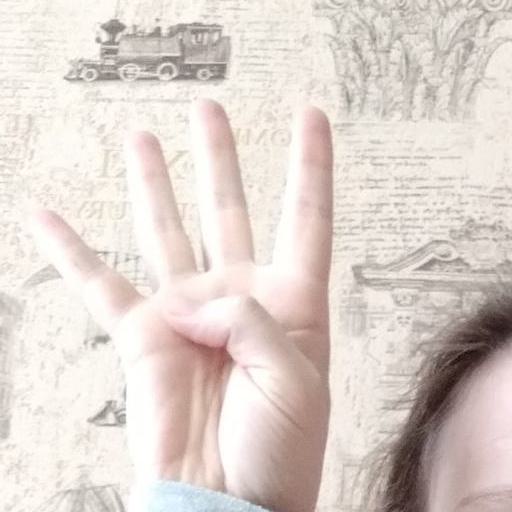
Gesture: four